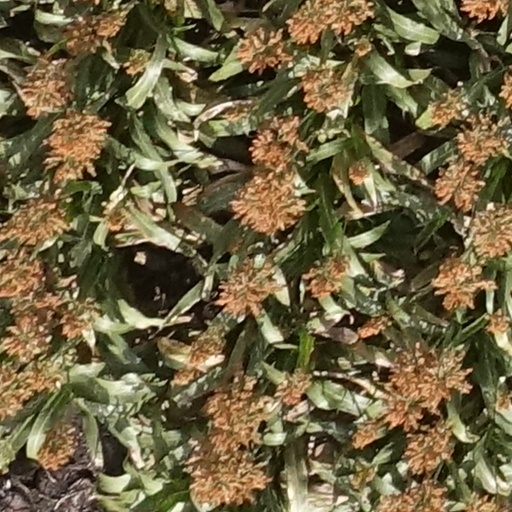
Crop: sorghum